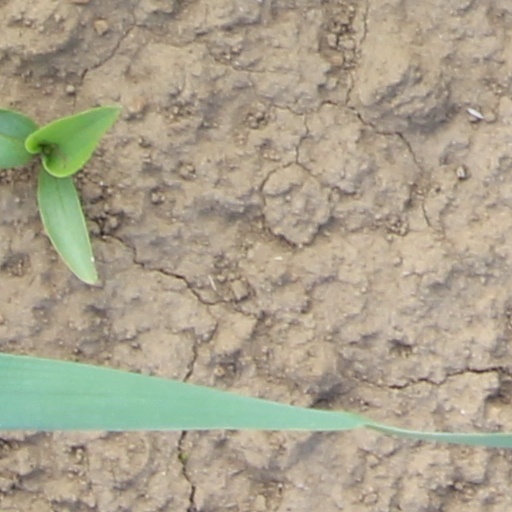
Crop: wheat